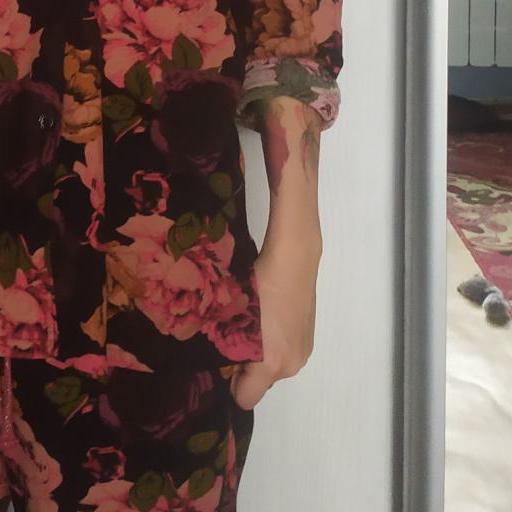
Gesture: no_gesture